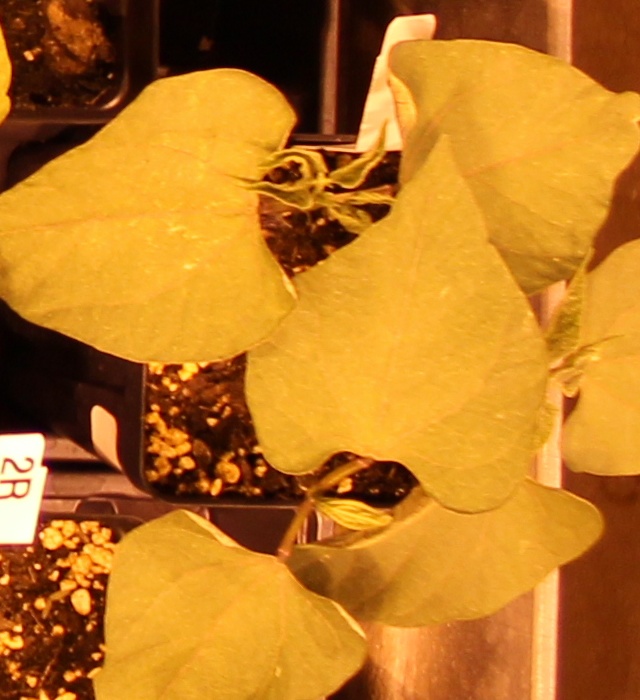
Label: Blackbean